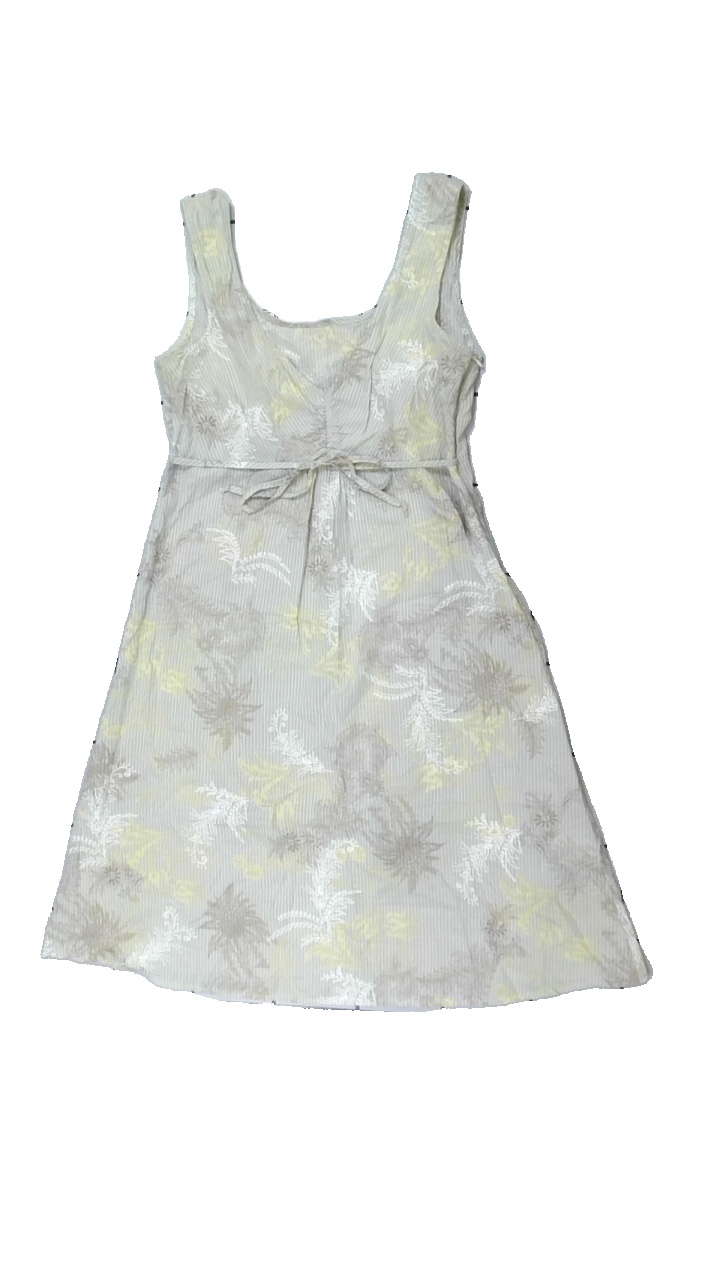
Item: Dress (Ladies)
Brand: Lindex
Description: grön randig klänning med blad över hela
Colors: Green, Yellow, White, Multicolor
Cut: Regular
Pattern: Floral print
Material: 100% cotton
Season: Summer
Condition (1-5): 5
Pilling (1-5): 5
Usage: Reuse
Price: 50-100